Point accepted mutation

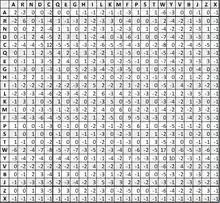
PAM250 matrix with both halves filled in.

A PAM250 is a commonly used scoring matrix for sequence comparison. Only the lower half of the matrix needs to be computed, since by their construction, PAM matrices are required to be symmetric. Each of the 20 amino acid are shown down the top and side of the matrix, with 3 additional ambiguous amino acids. The amino acids are most commonly shown listed alphabetically, or listed in groups. These groups are the characteristics shared among the amino acids.